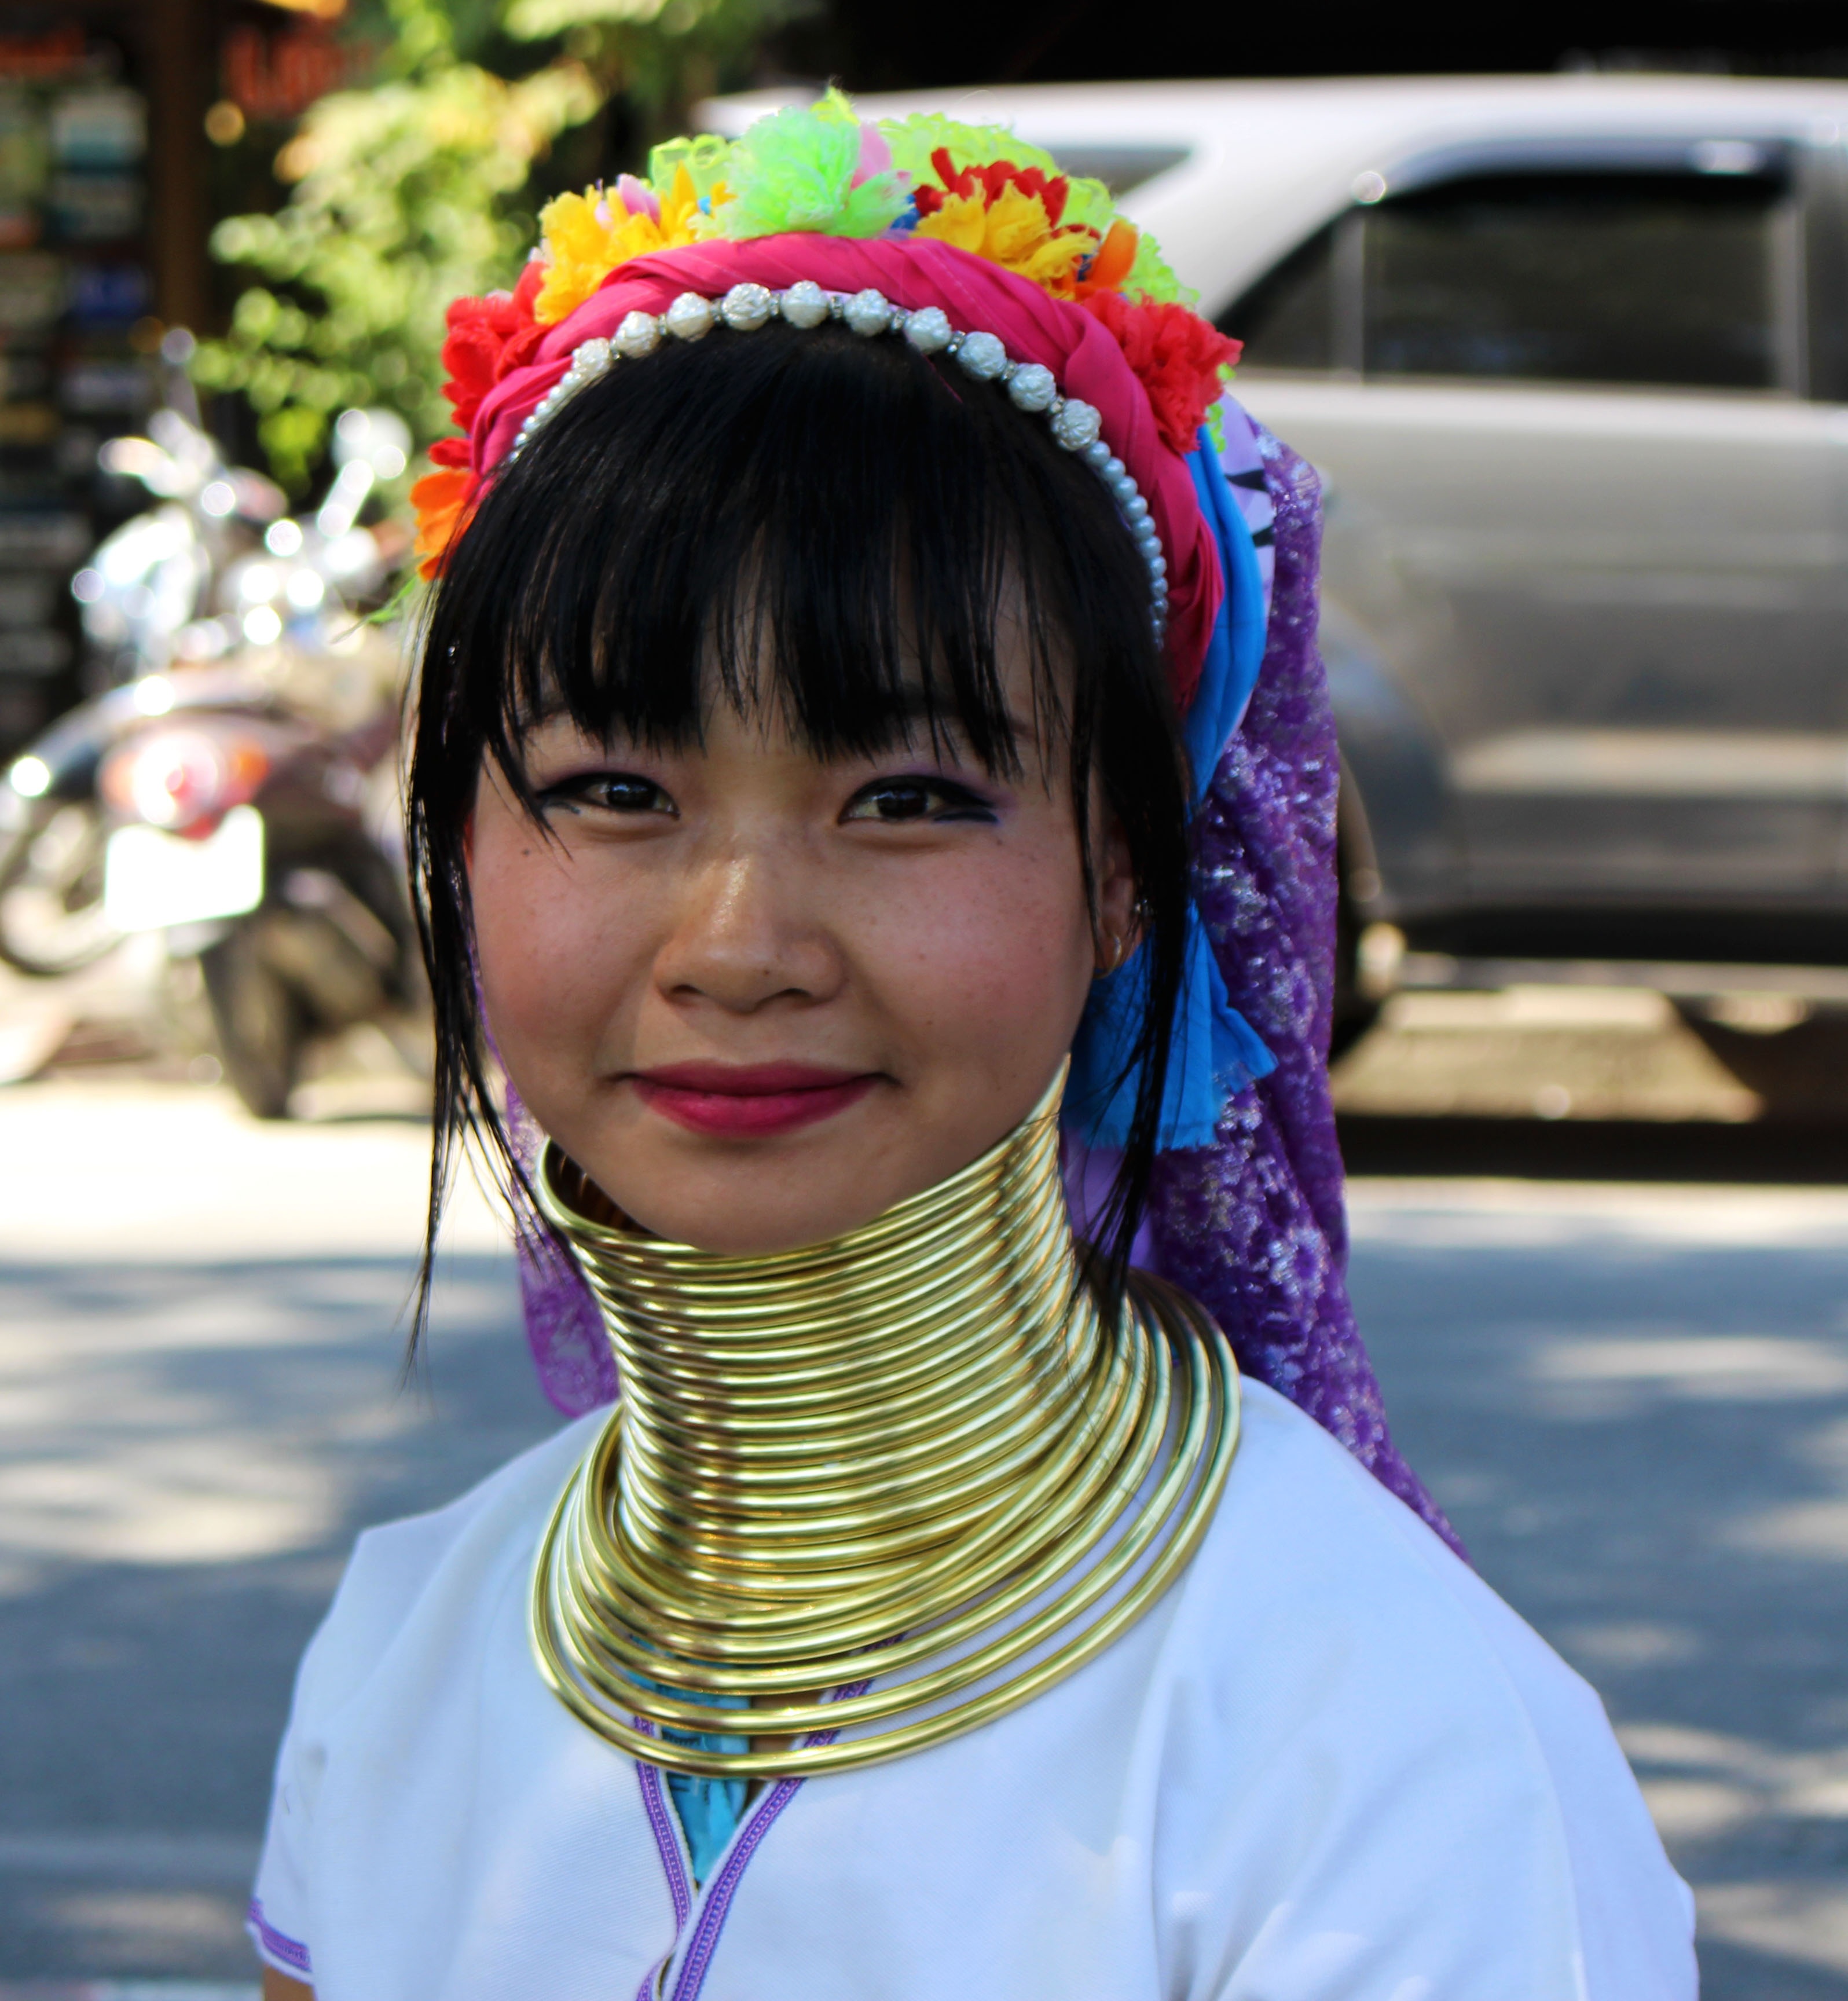
thailand, long neck woman, tribal lady, long, woman, neck, asia, ethnic, culture, travel, karen, tradition, tourism, thai, jewelry, minority, necklace, female, ethnicity, ring, people, national, portrait, women, tribe, tribal, traditional, human, design, head, native, style, decoration, face, ornament, indigenous, decorative